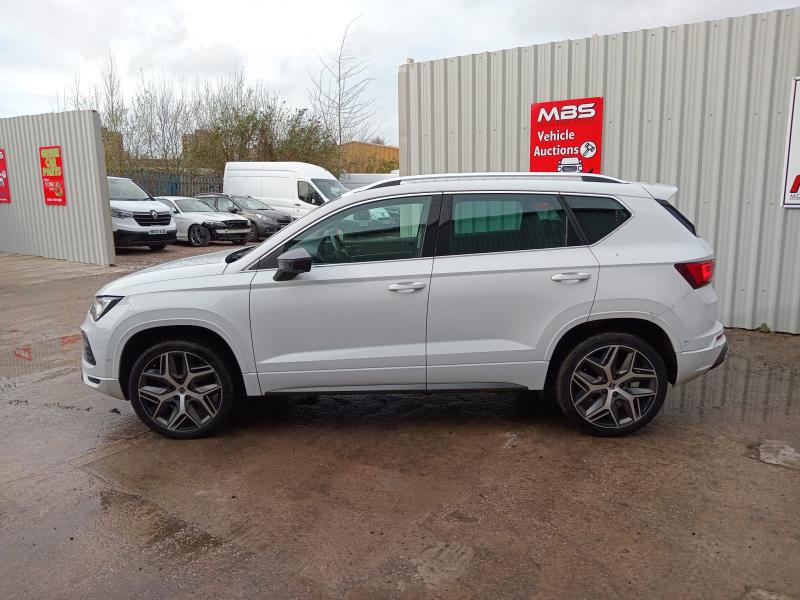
Aucun dommage détecté.
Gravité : aucun